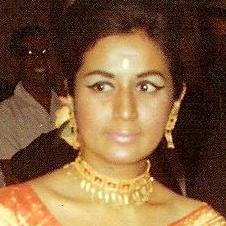
Age: 30